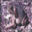
Label: frog